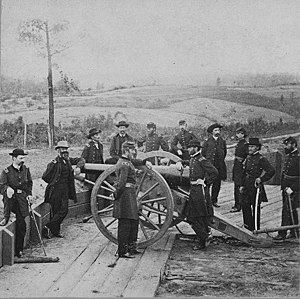
Atlanta-kampagnen
Unionsgeneralen William T. Sherman og hans stab i skyttegravene udenfor Atlanta
Atlanta-kampagnen er den samlede betegnelse for en række slag, som blev udkæmpet i det vestlige operationsområde under den amerikanske borgerkrig. Slagene foregik nordvest for og omkring Atlanta i delstaten Georgia under sommeren 1864, og afsluttedes med Atlantas fald, som igen var et vigtigt skridt på vejen til borgerkrigens afslutning det følgende år.